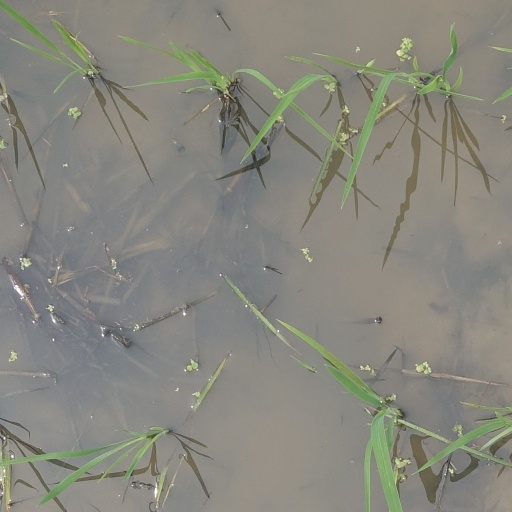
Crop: rice